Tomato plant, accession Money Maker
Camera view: bottom (45 deg); turntable rotation: 90 degrees
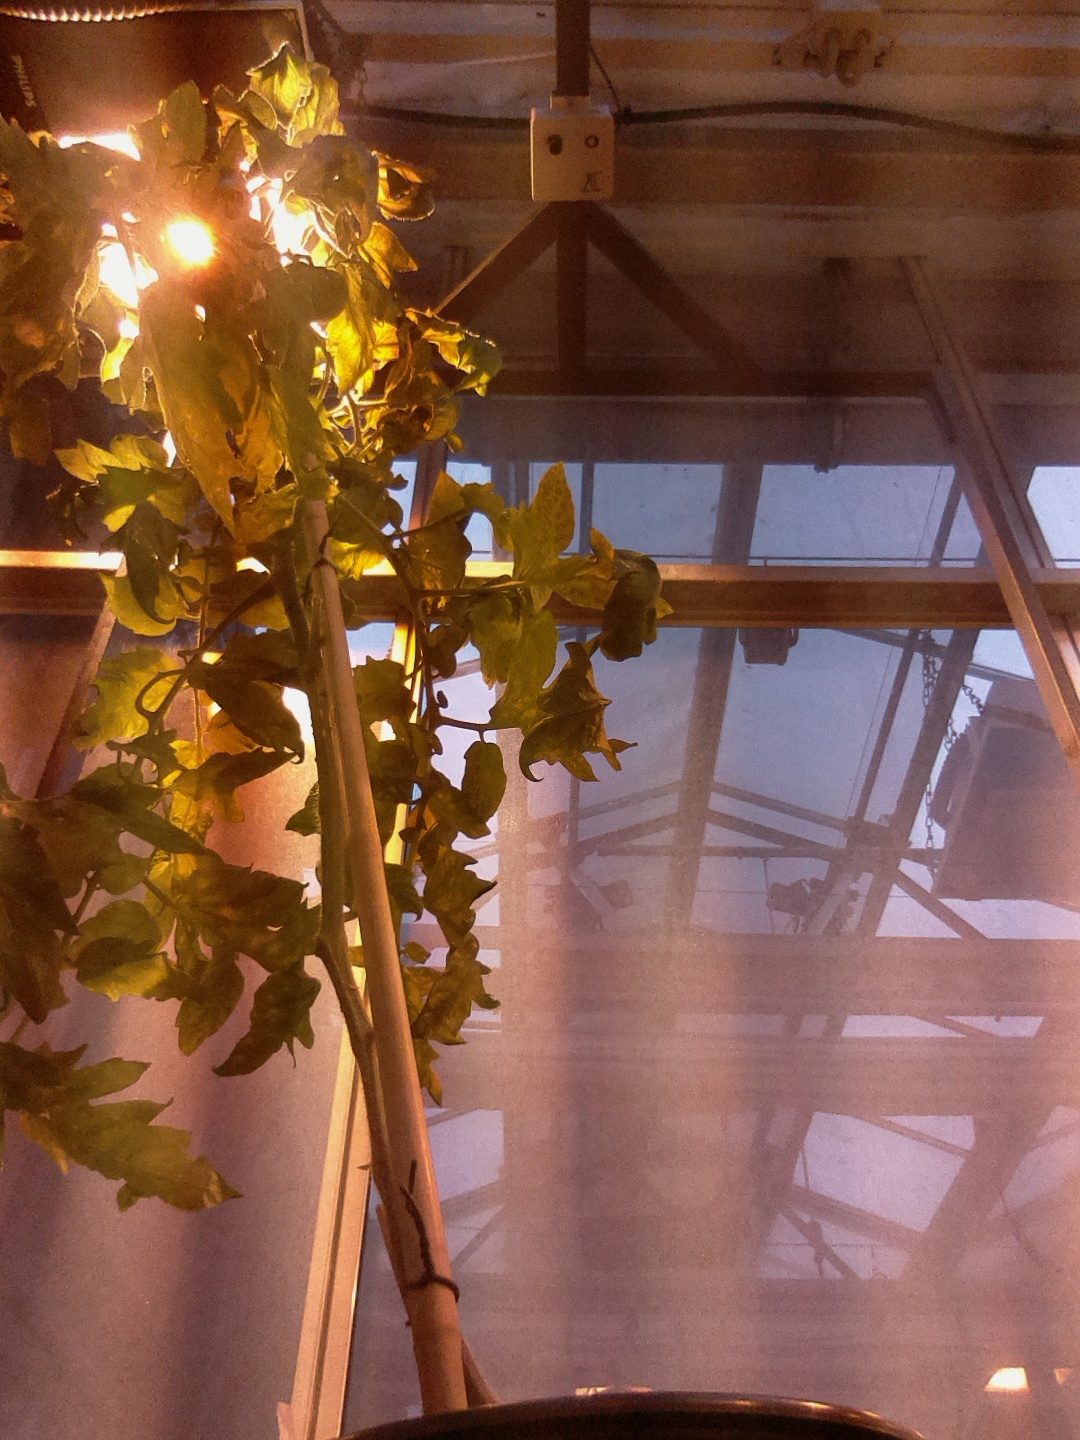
BBCH growth stage 74: 40%-50% of final fruit size